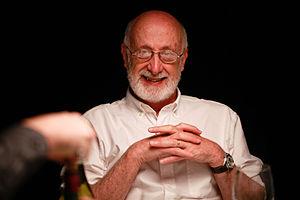
Stephen Goldblatt est un directeur de la photographie américain.